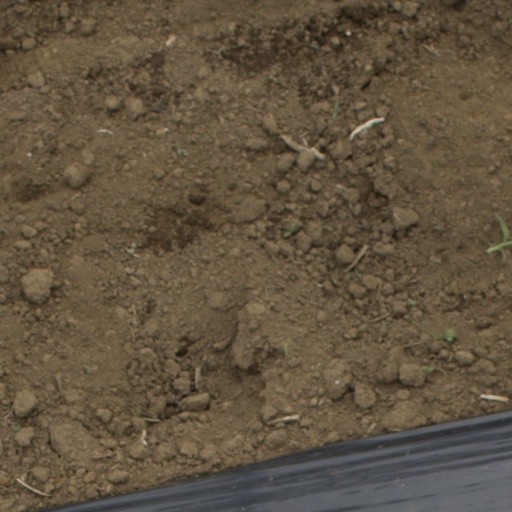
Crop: Jerusalem artichoke